Abul A'la Maududi

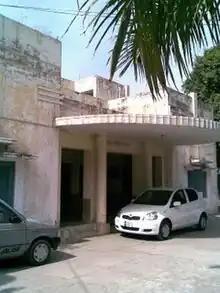
Main entrance of the House of Syed Abul A'la Maududi 4-A, Zaildar Park, Ichhra, Lahore.

In August 1941, Maududi founded Jamaat-e-Islami (JI) in British India as a religious political movement to promote Islamic values and practices. His Mission was supported by Amin Ahsan Islahi, Muhammad Manzoor Naumani, Abul Hassan Ali Nudvi and Naeem Siddiqui.